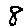
Label: 8